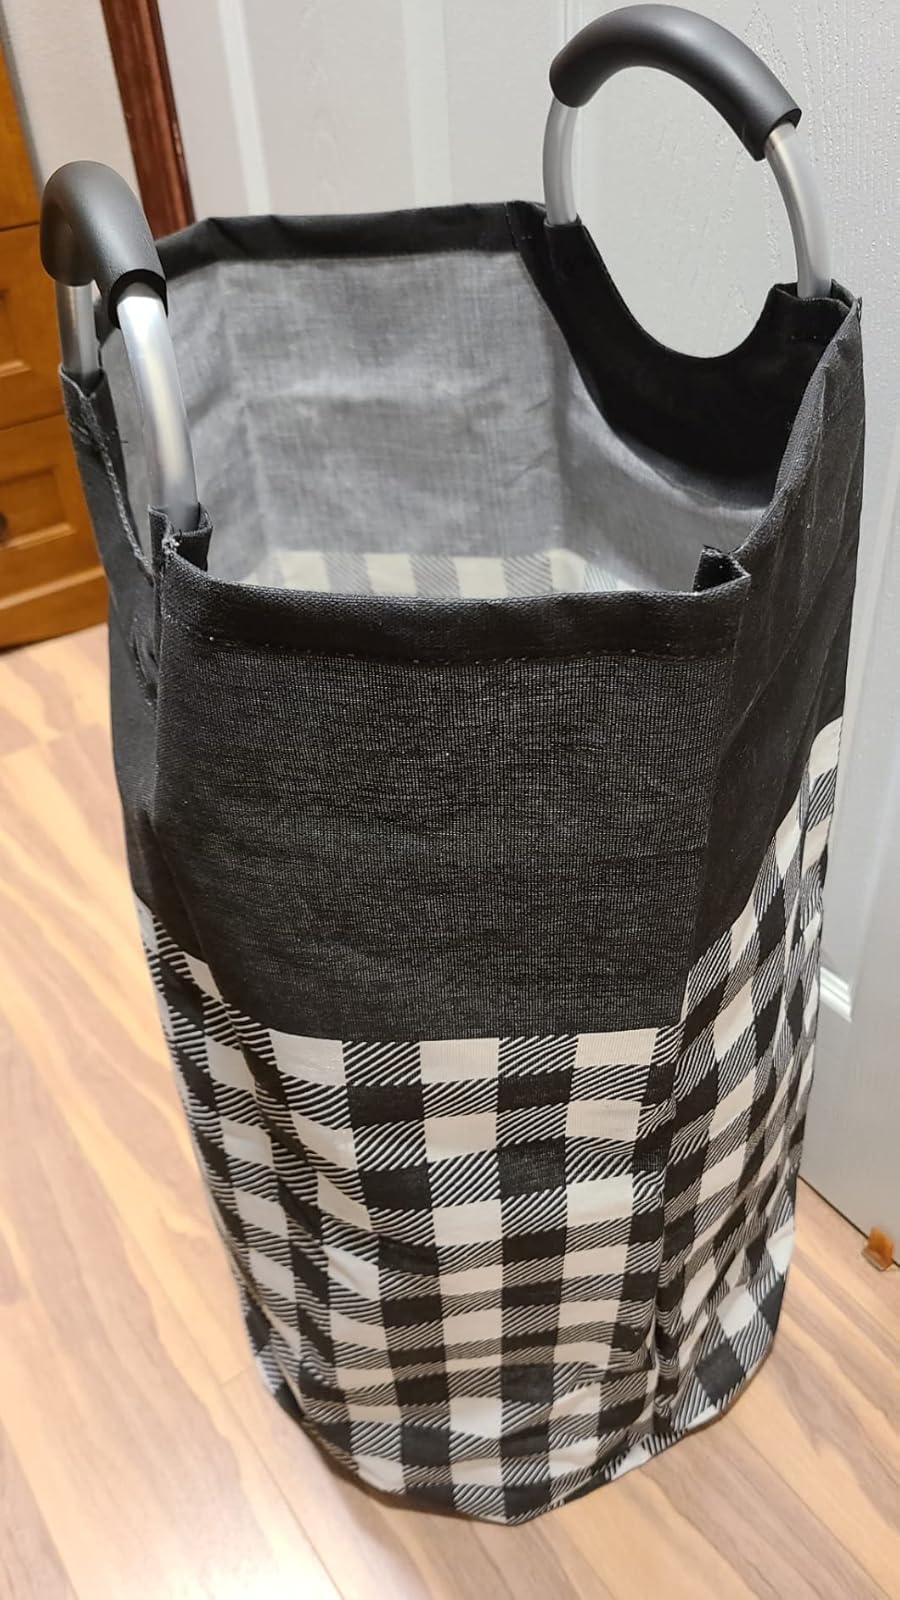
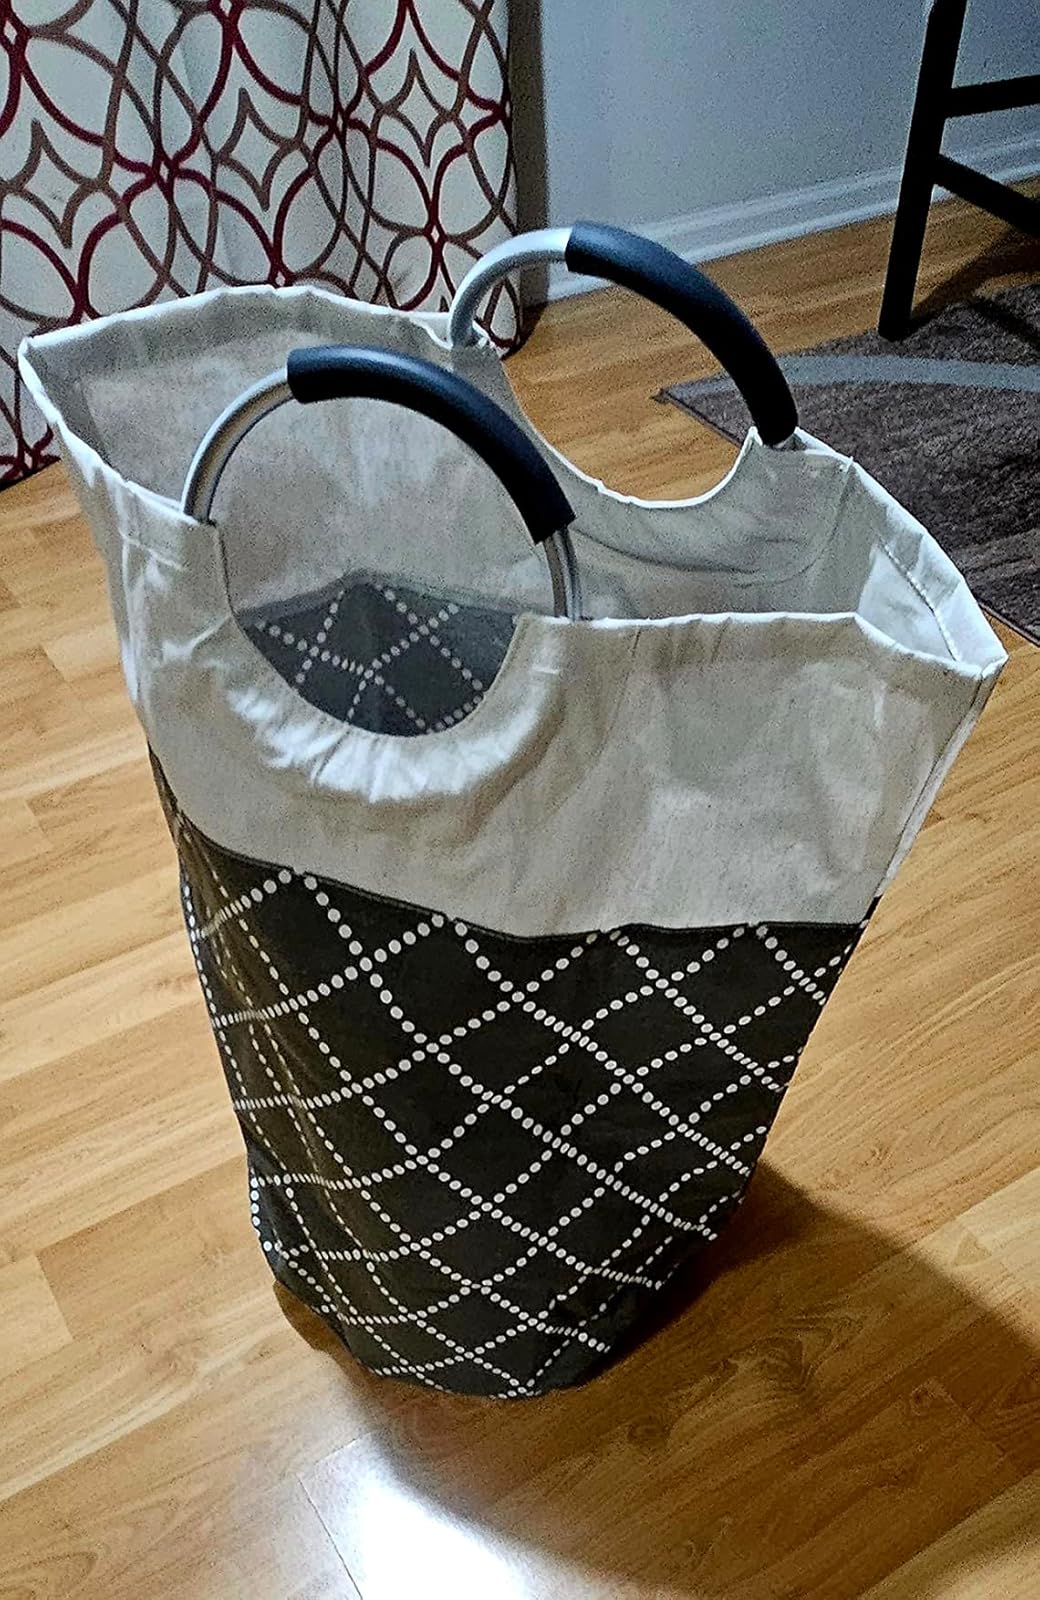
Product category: items_hamper
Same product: no